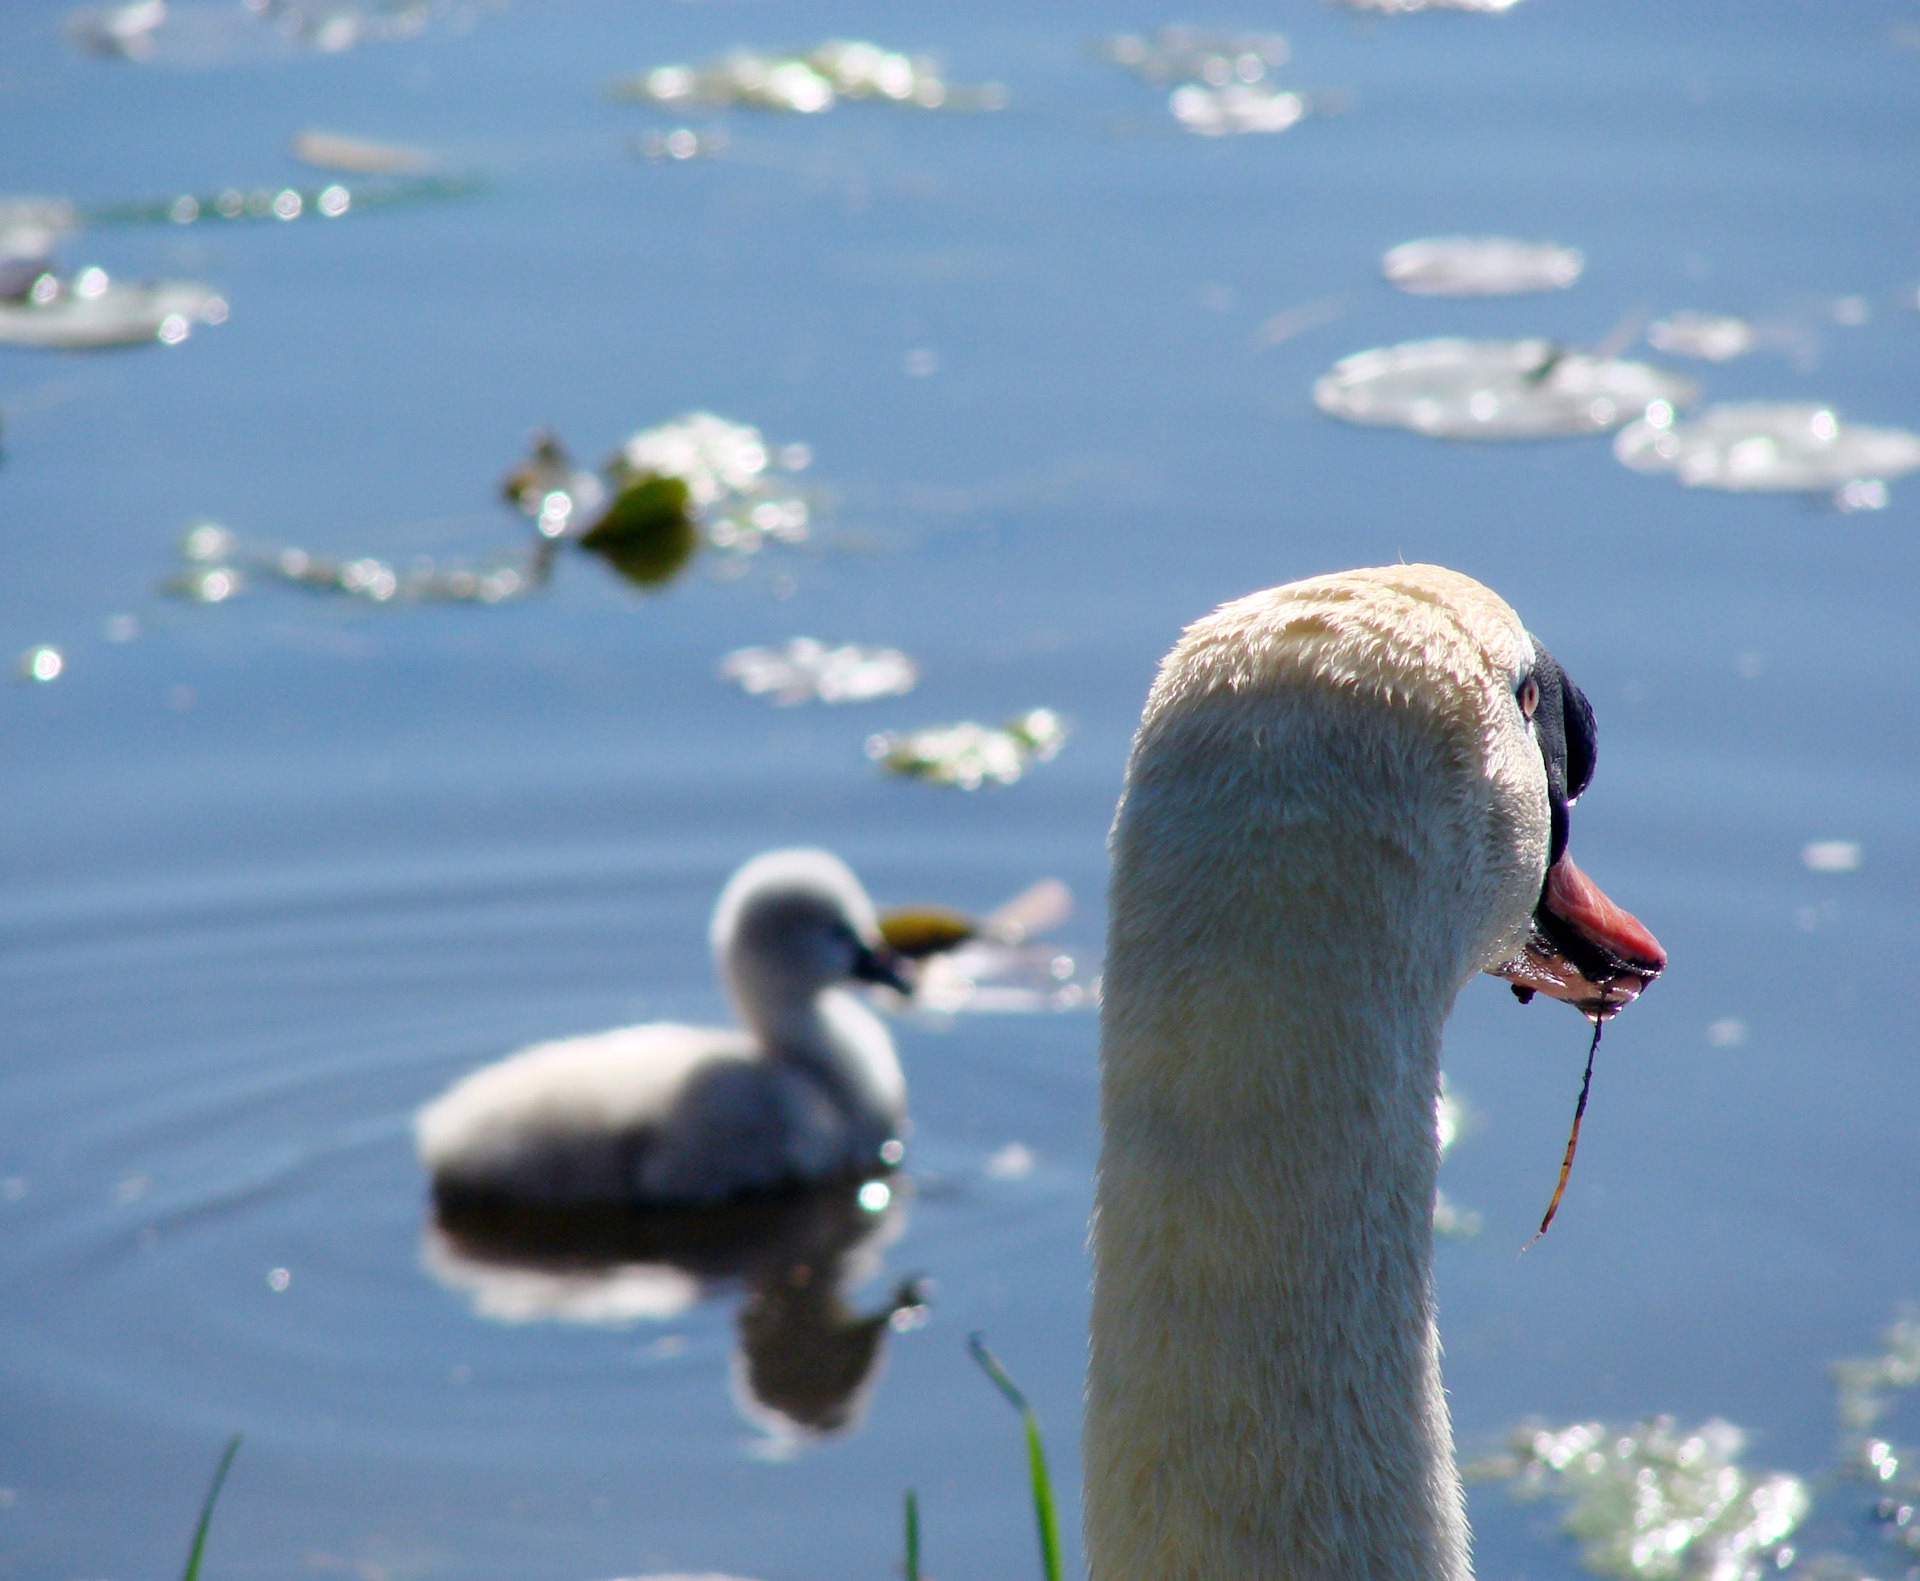
sea, water, nature, bird, lake, adventure, wildlife, reflection, beak, fauna, swan, vertebrate, learning, cygnet, waterfowl, watching, water bird, ducks geese and swans